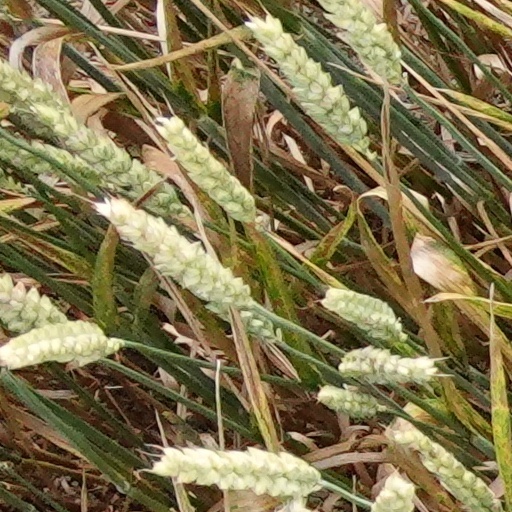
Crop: wheat